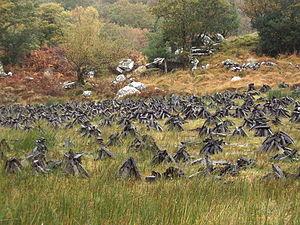
Le Yeun Elez est une large dépression située au cœur des Monts d'Arrée, en Bretagne.